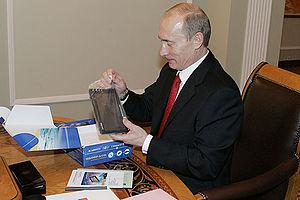
GLONASS est un système de positionnement par satellites d'origine soviétique et géré par les forces spatiales de la Fédération de Russie. Le segment spatial utilise vingt-quatre satellites circulant sur une orbite moyenne. Le système devient opérationnel en 1996 mais la crise financière et économique qui frappe la Russie à la fin des années 1990 ne lui permet plus de maintenir un nombre de satellites suffisant. Le service complet n'est restauré qu'au cours des années 2010.